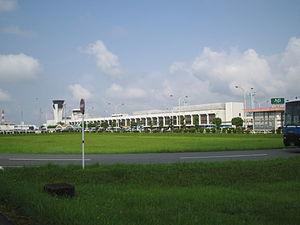
L'aéroport de Kumamoto est un aéroport japonais qui dessert la ville de Kumamoto. Il est situé dans la ville de Mashiki, à une vingtaine de kilomètres de la gare de Kumamoto.
Mashiki est un bourg du district de Kamimashiki, situé dans la préfecture de Kumamoto; au Japon.